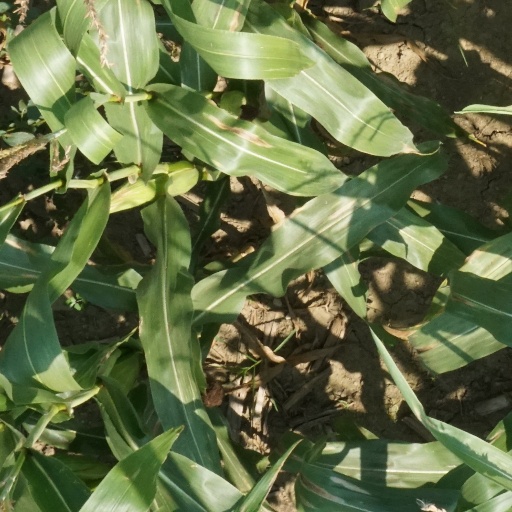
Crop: maize; corn